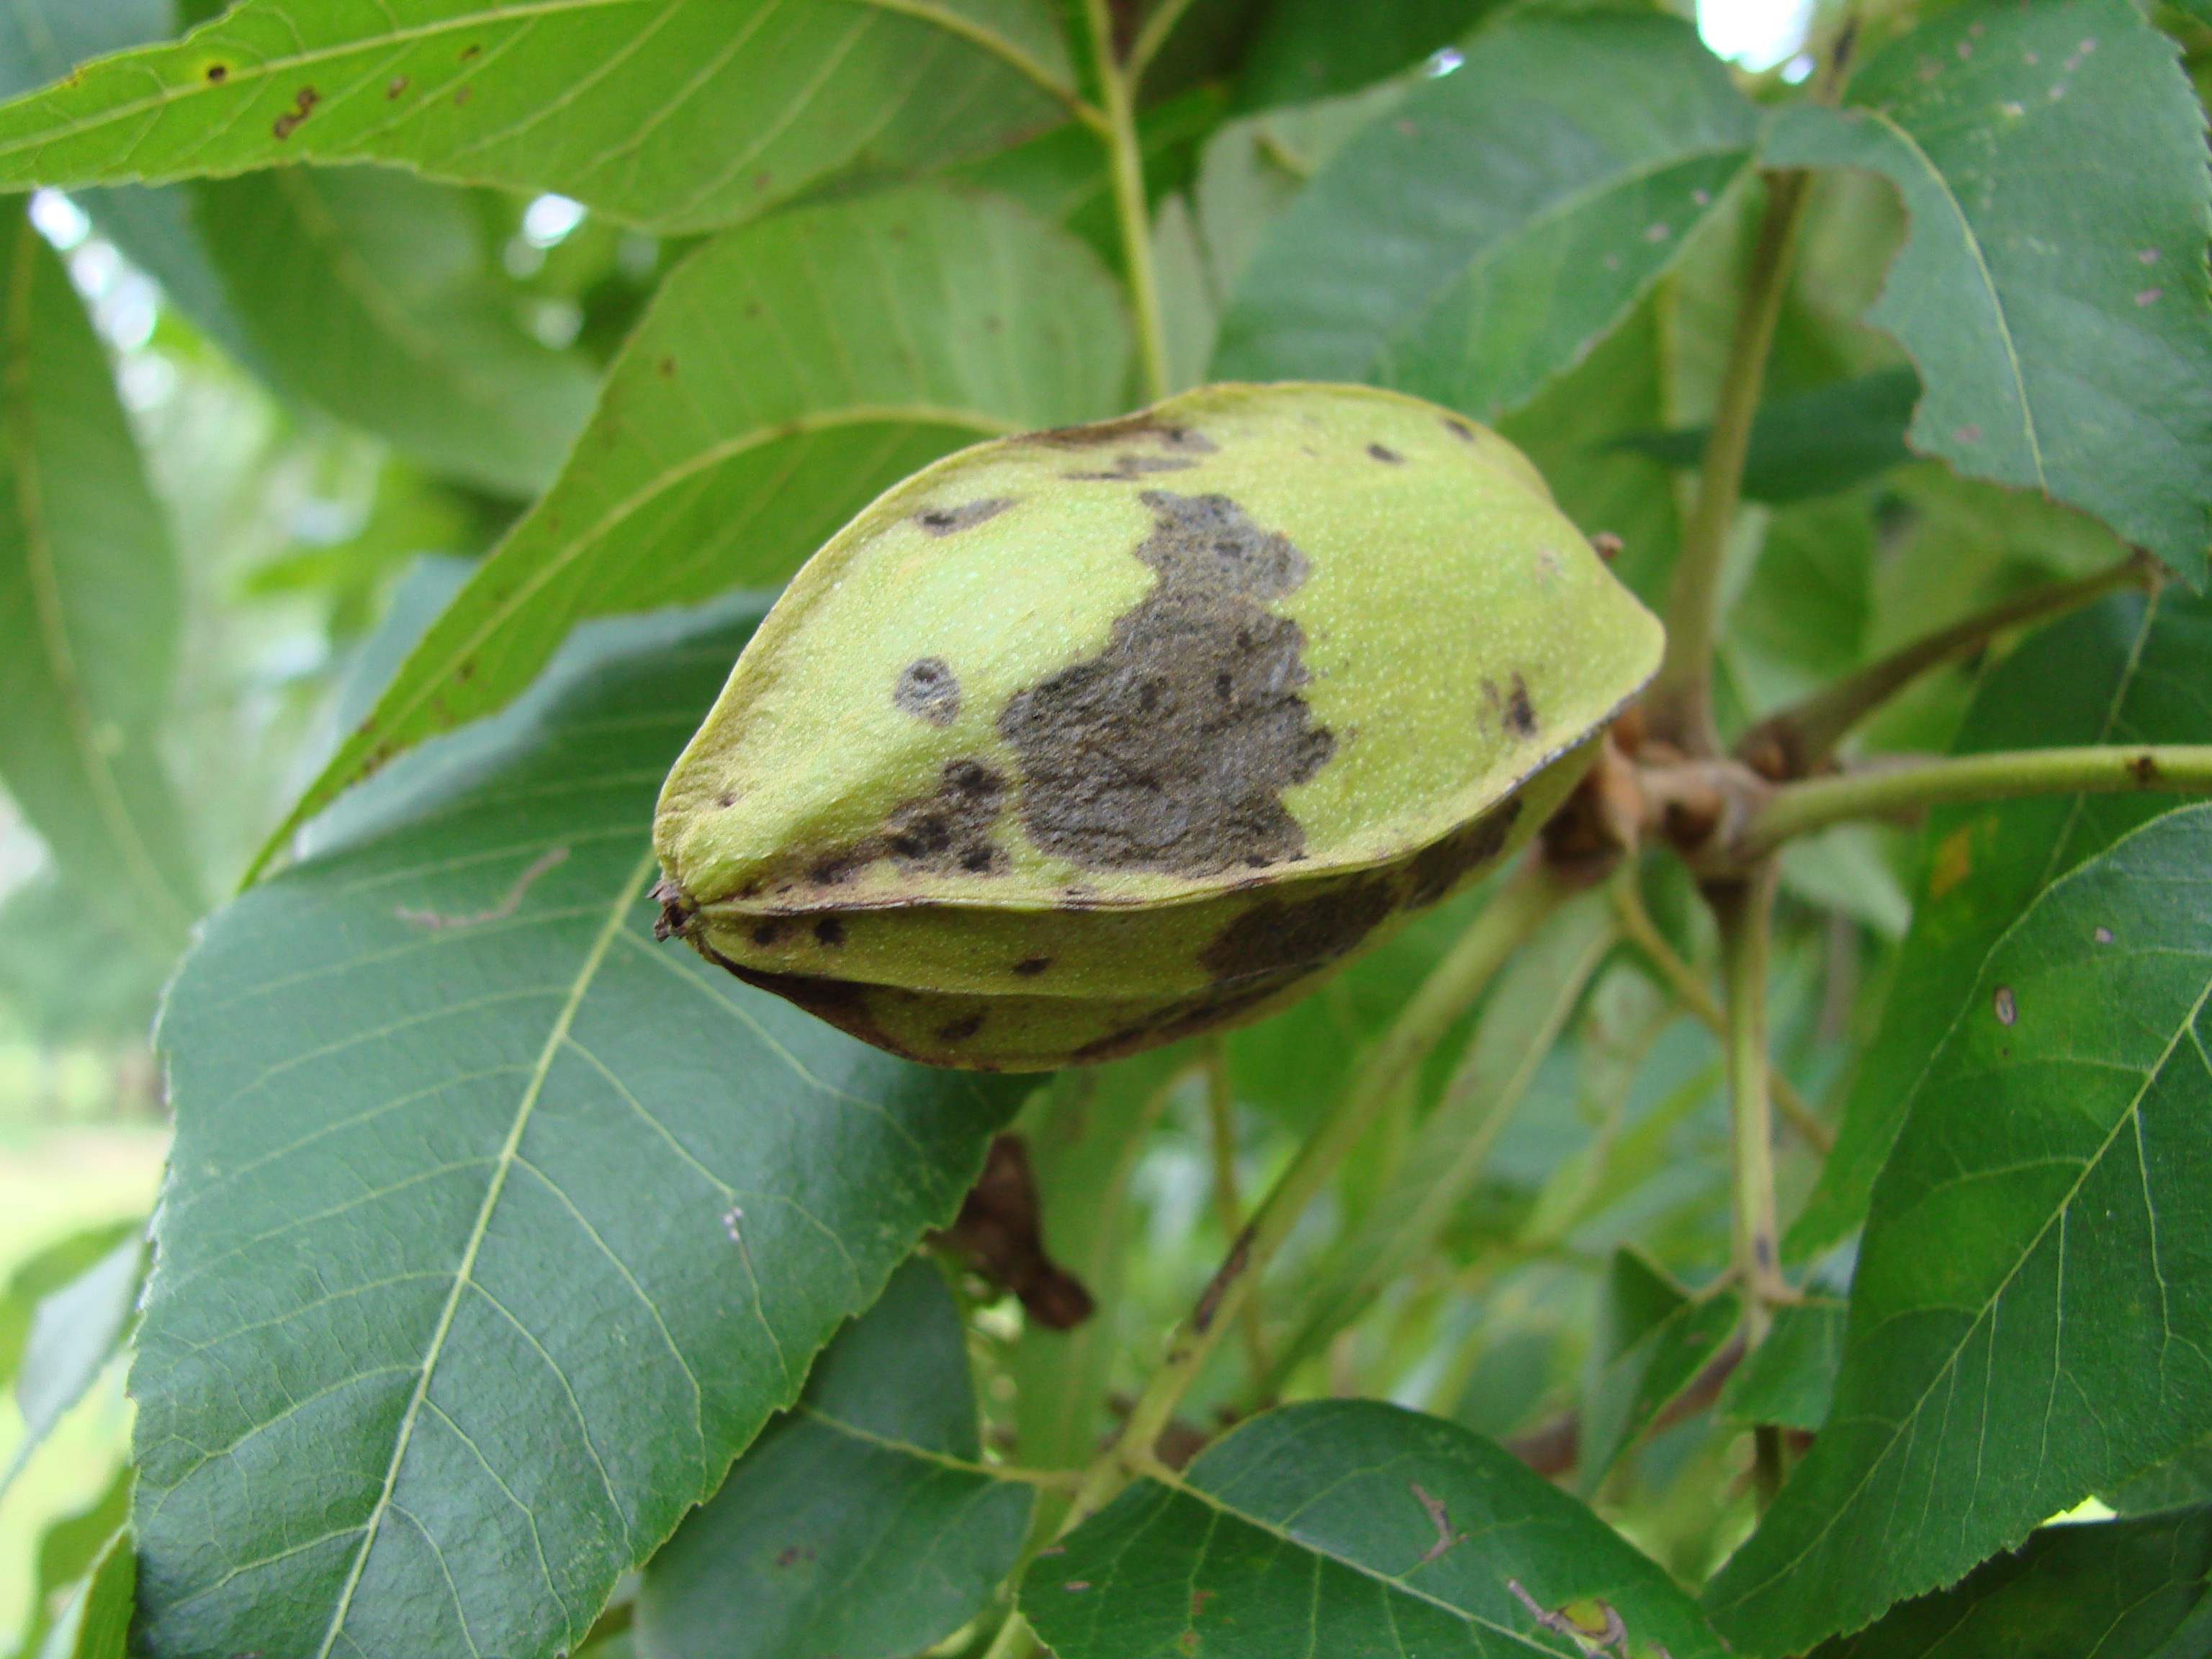
tree, branch, plant, fruit, leaf, flower, food, green, produce, botany, nut, pecan, flora, growing, flowering plant, husk, carya illinoinensis, hickory nuts, woody plant, land plant